Benjamin Van Keuren House Ruin

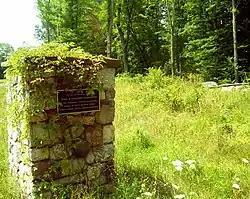
House site in background with commemorative plaque on nearby pillar, 2007

The Benjamin Van Keuren House Ruin is located at the corner of Bruyn Turnpike and Benjamin van Keuren Drive in the western portion of the Town of Shawangunk, in Ulster County, New York, United States. It was the site of the house built in 1745 by Van Keuren and his wife Sarah, early settlers of the area. He would later be elected town supervisor four times and serve in the 4th Regiment of the Ulster County Militia during the Revolutionary War.